Shaadi (1962 film)

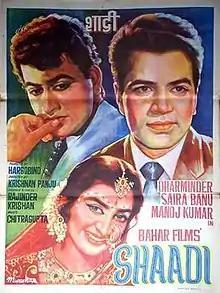
Poster

Shaadi is a 1962 Indian Hindi-language film directed by Krishnan–Panju. The film stars Dharmendra, Manoj Kumar and Saira Banu. It is a remake of the Tamil film "Orey Vazhi" (1959).